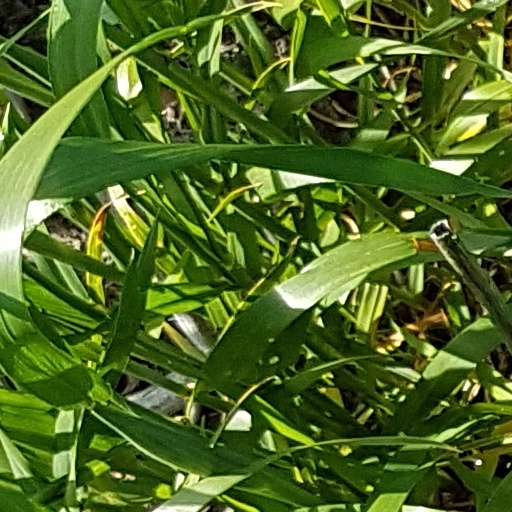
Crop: wheat